José Oiticica

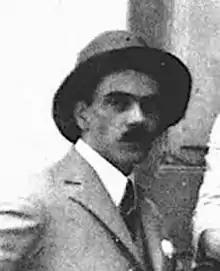
José Rodrigues Oiticica

José Rodrigues Oiticica (1882–1957), was a Brazilian anarchist, poet, and activist. He was founder and editor of the anarchist journal "Ação direta" (Direct Action), between 1946 until his death. He was the son of Brazilian senator .